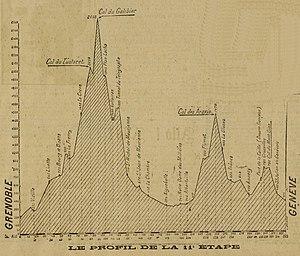
Tour de France 1919. Profil 11e étape
La 11ᵉ étape du Tour de France 1919 s'est déroulée le 19 juillet.